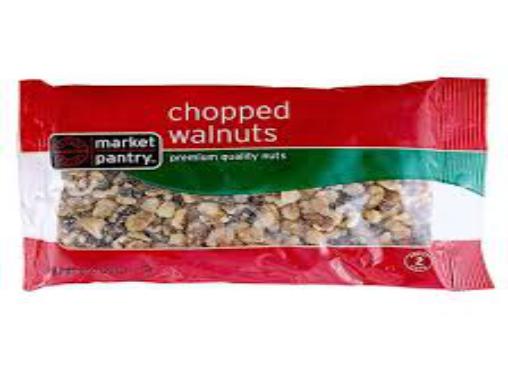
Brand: Market Pantry
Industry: Food